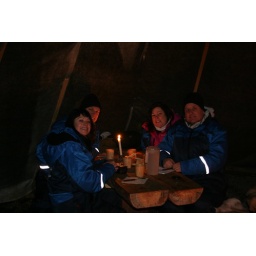
Enjoying a bowl of fish soup, in a traditional Sami Lavuu